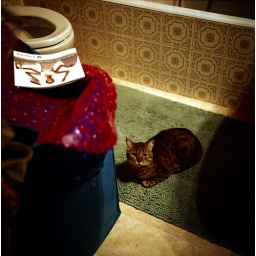
a cat in my bathroom